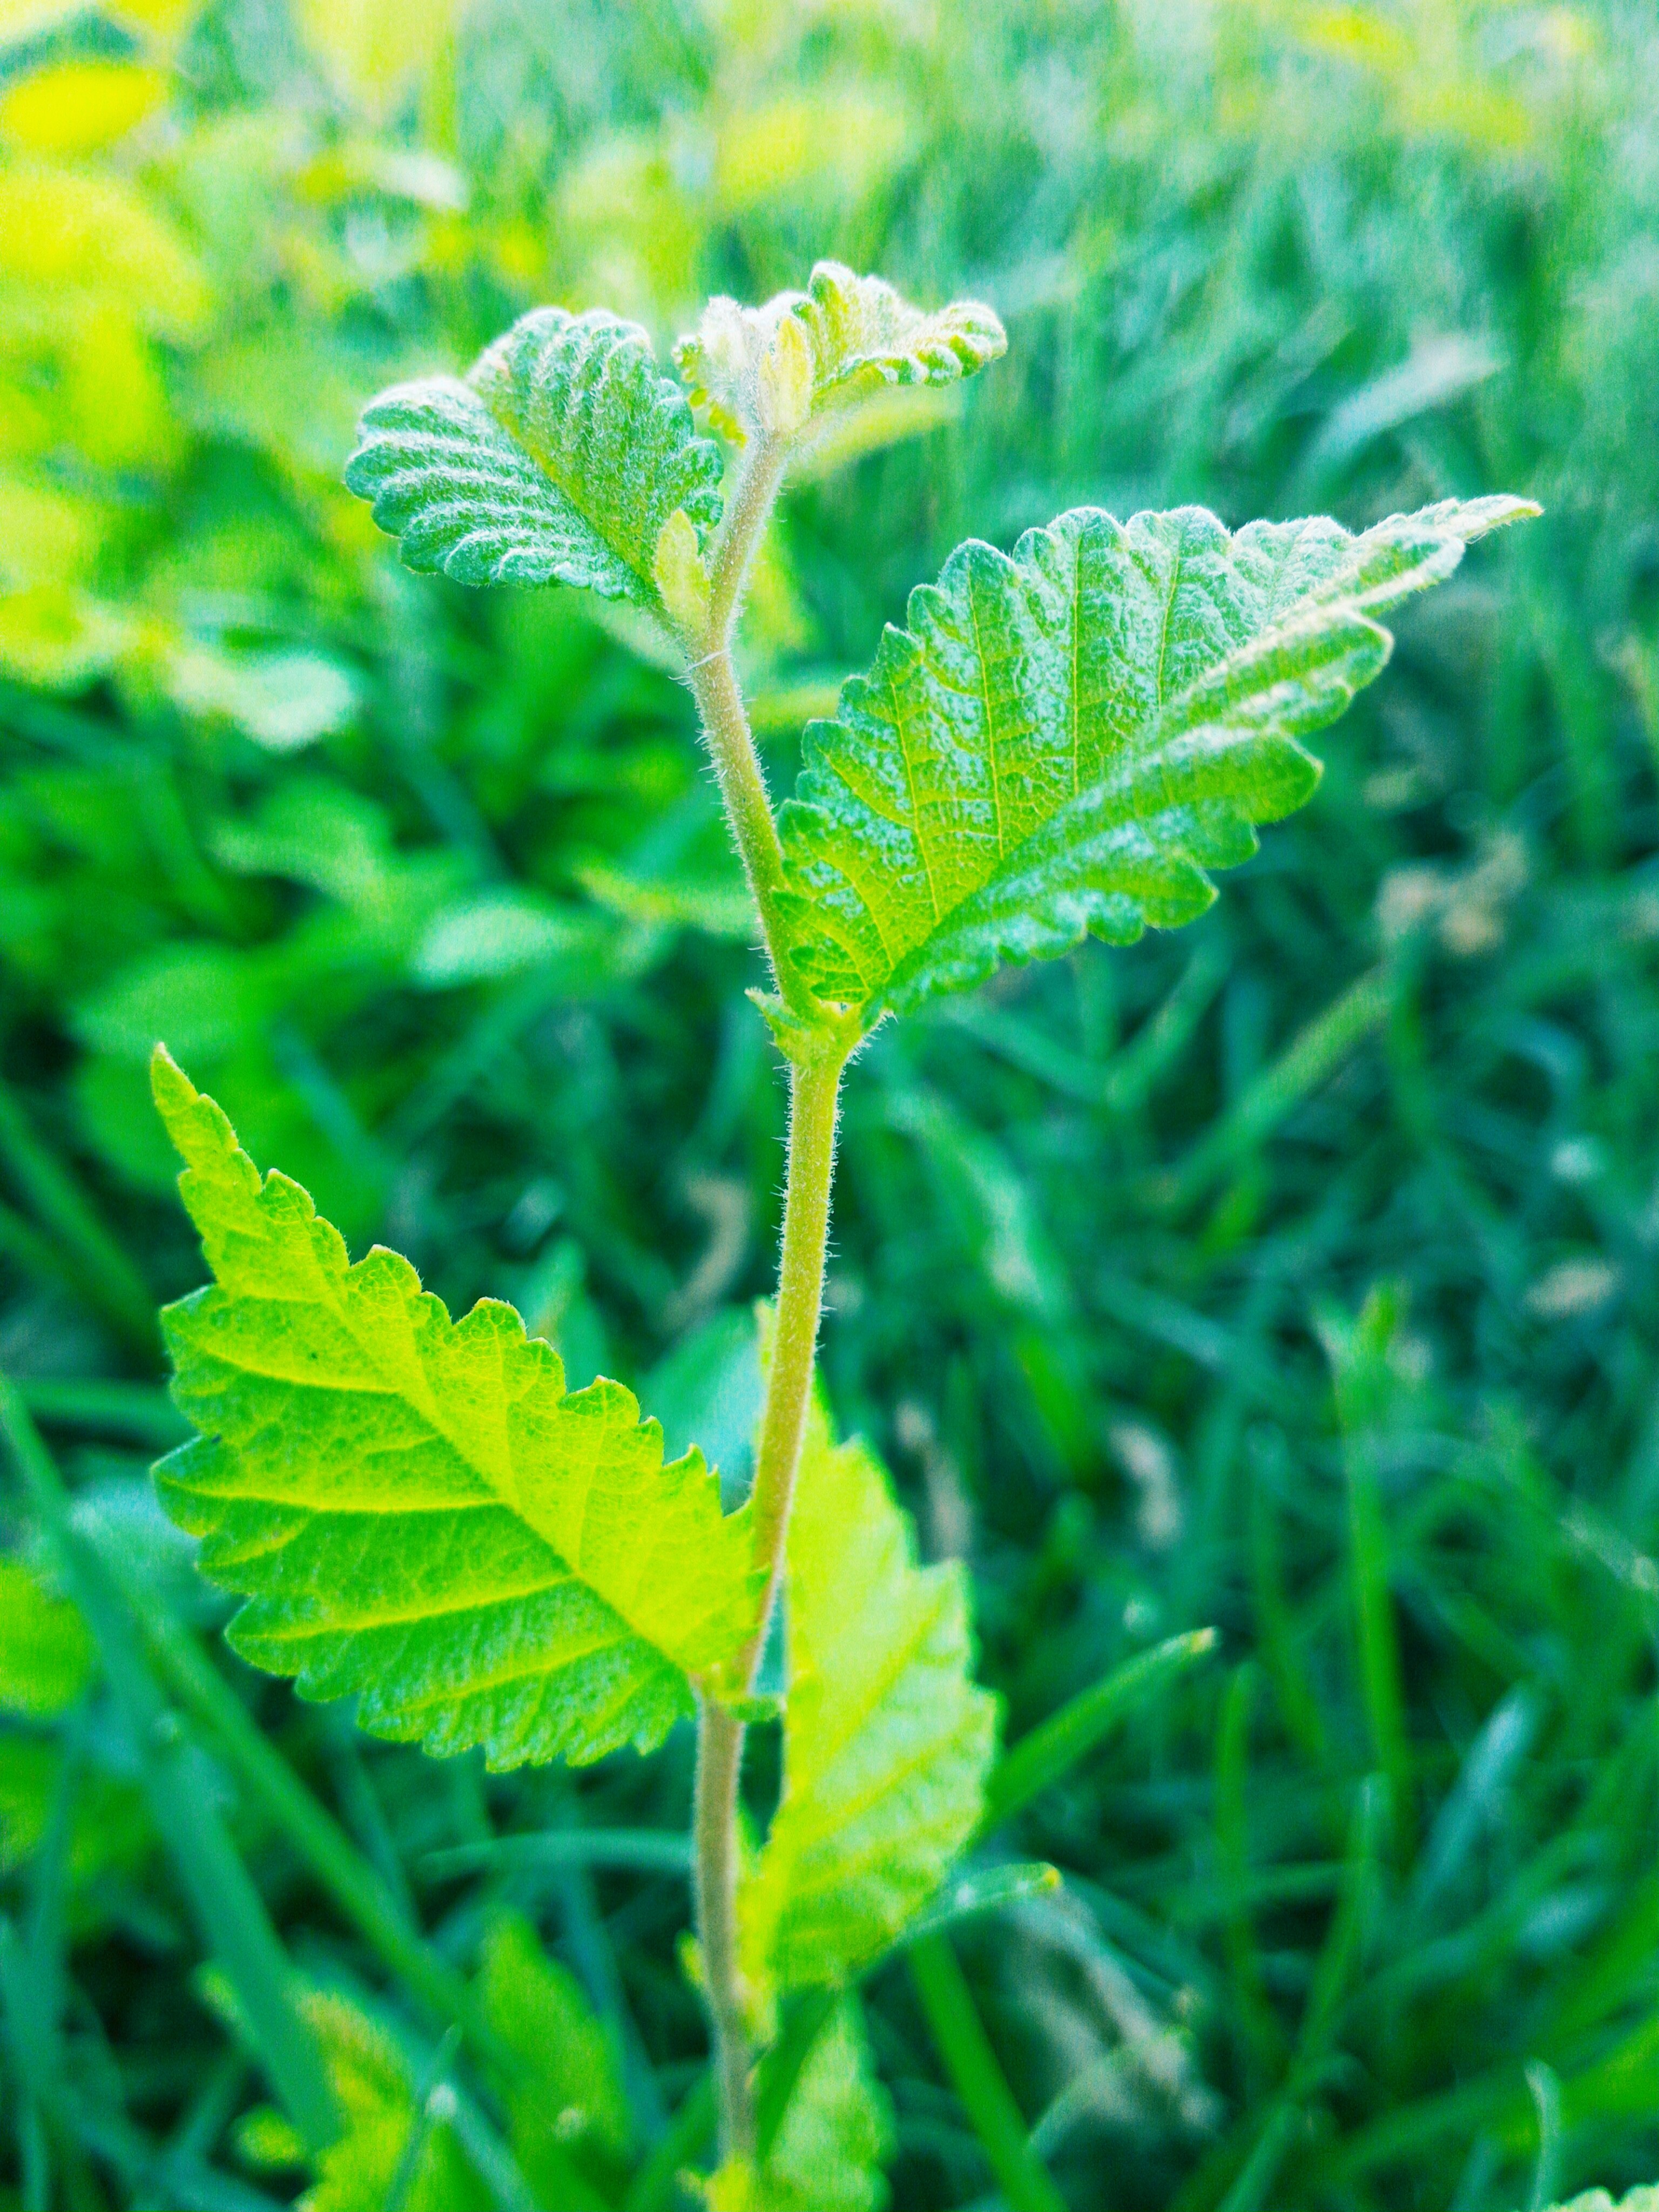
plant, leaf, flower, green, herb, flora, wildflower, shrub, flowering plant, urtica, annual plant, grass family, plant stem, land plant